HM Prison Pentridge

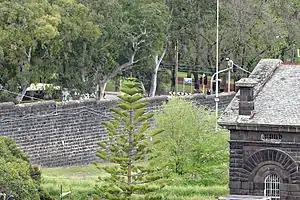
Pentridge Prison A Division front garden, 2014

Jika Jika, opened in 1980 at a cost of A$7 million, was a 'gaol within a gaol' maximum-security section, designed to house Victoria's hardest and longest-serving prisoners. It was awarded the 'Excellence in Concrete Award' by the Concrete Institute of Australia before being closed, eight years later, amidst controversy after the deaths of five prisoners in 1987.